Liberation Maiden

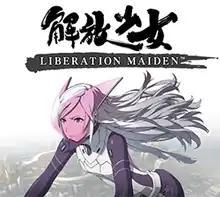

is a shooter game developed by Grasshopper Manufacture and published by Level-5. It was originally included in the "Guild01" compilation for the Nintendo 3DS in 2012, and later made available separately on Nintendo eShop. A stand-alone high definition version was also released for the iOS in 2013.